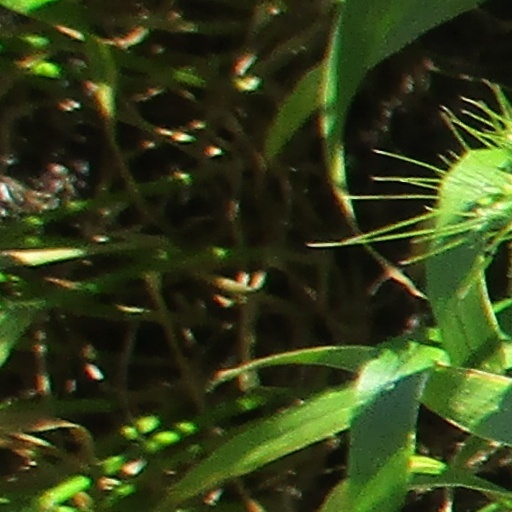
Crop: wheat